SIIMA Award for Best Female Debut – Malayalam

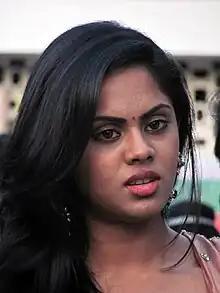
Karthika Nair was the first recipient of the award

The SIIMA Award for Best Female Debut – Malayalam is an award, begun in 2012, presented annually at the South Indian International Movie Awards to a debut actress in the lead role via viewers and the winner is announced at the ceremony. The nominations for the category are given by the jury members.